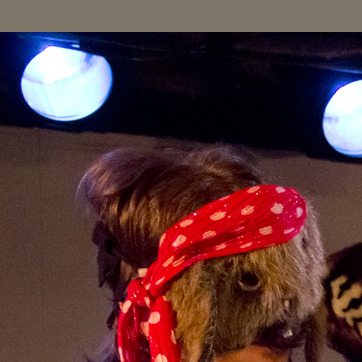
Material: hair